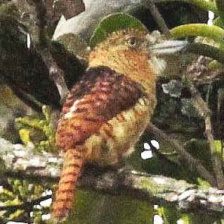
Species: BARRED PUFFBIRD
Scientific name: NYSTALUS RADIATUS